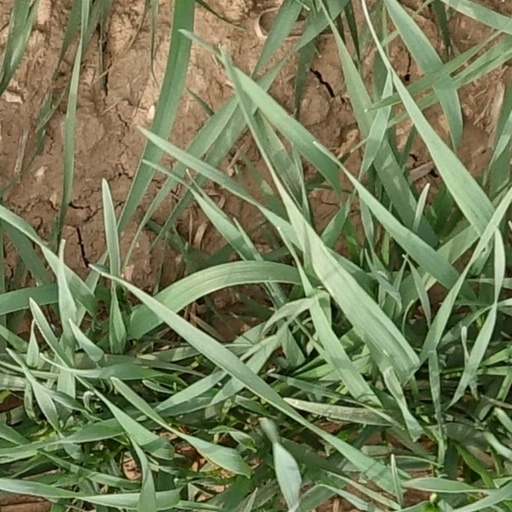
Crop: wheat